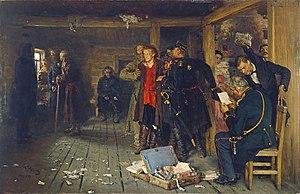
Jānis Bērziņš ou Ian Karlovitch Berzine, de son vrai nom Pēteris Ķuzis, est un agitateur, un homme de main et un membre des services soviétiques d'origine lettonne.